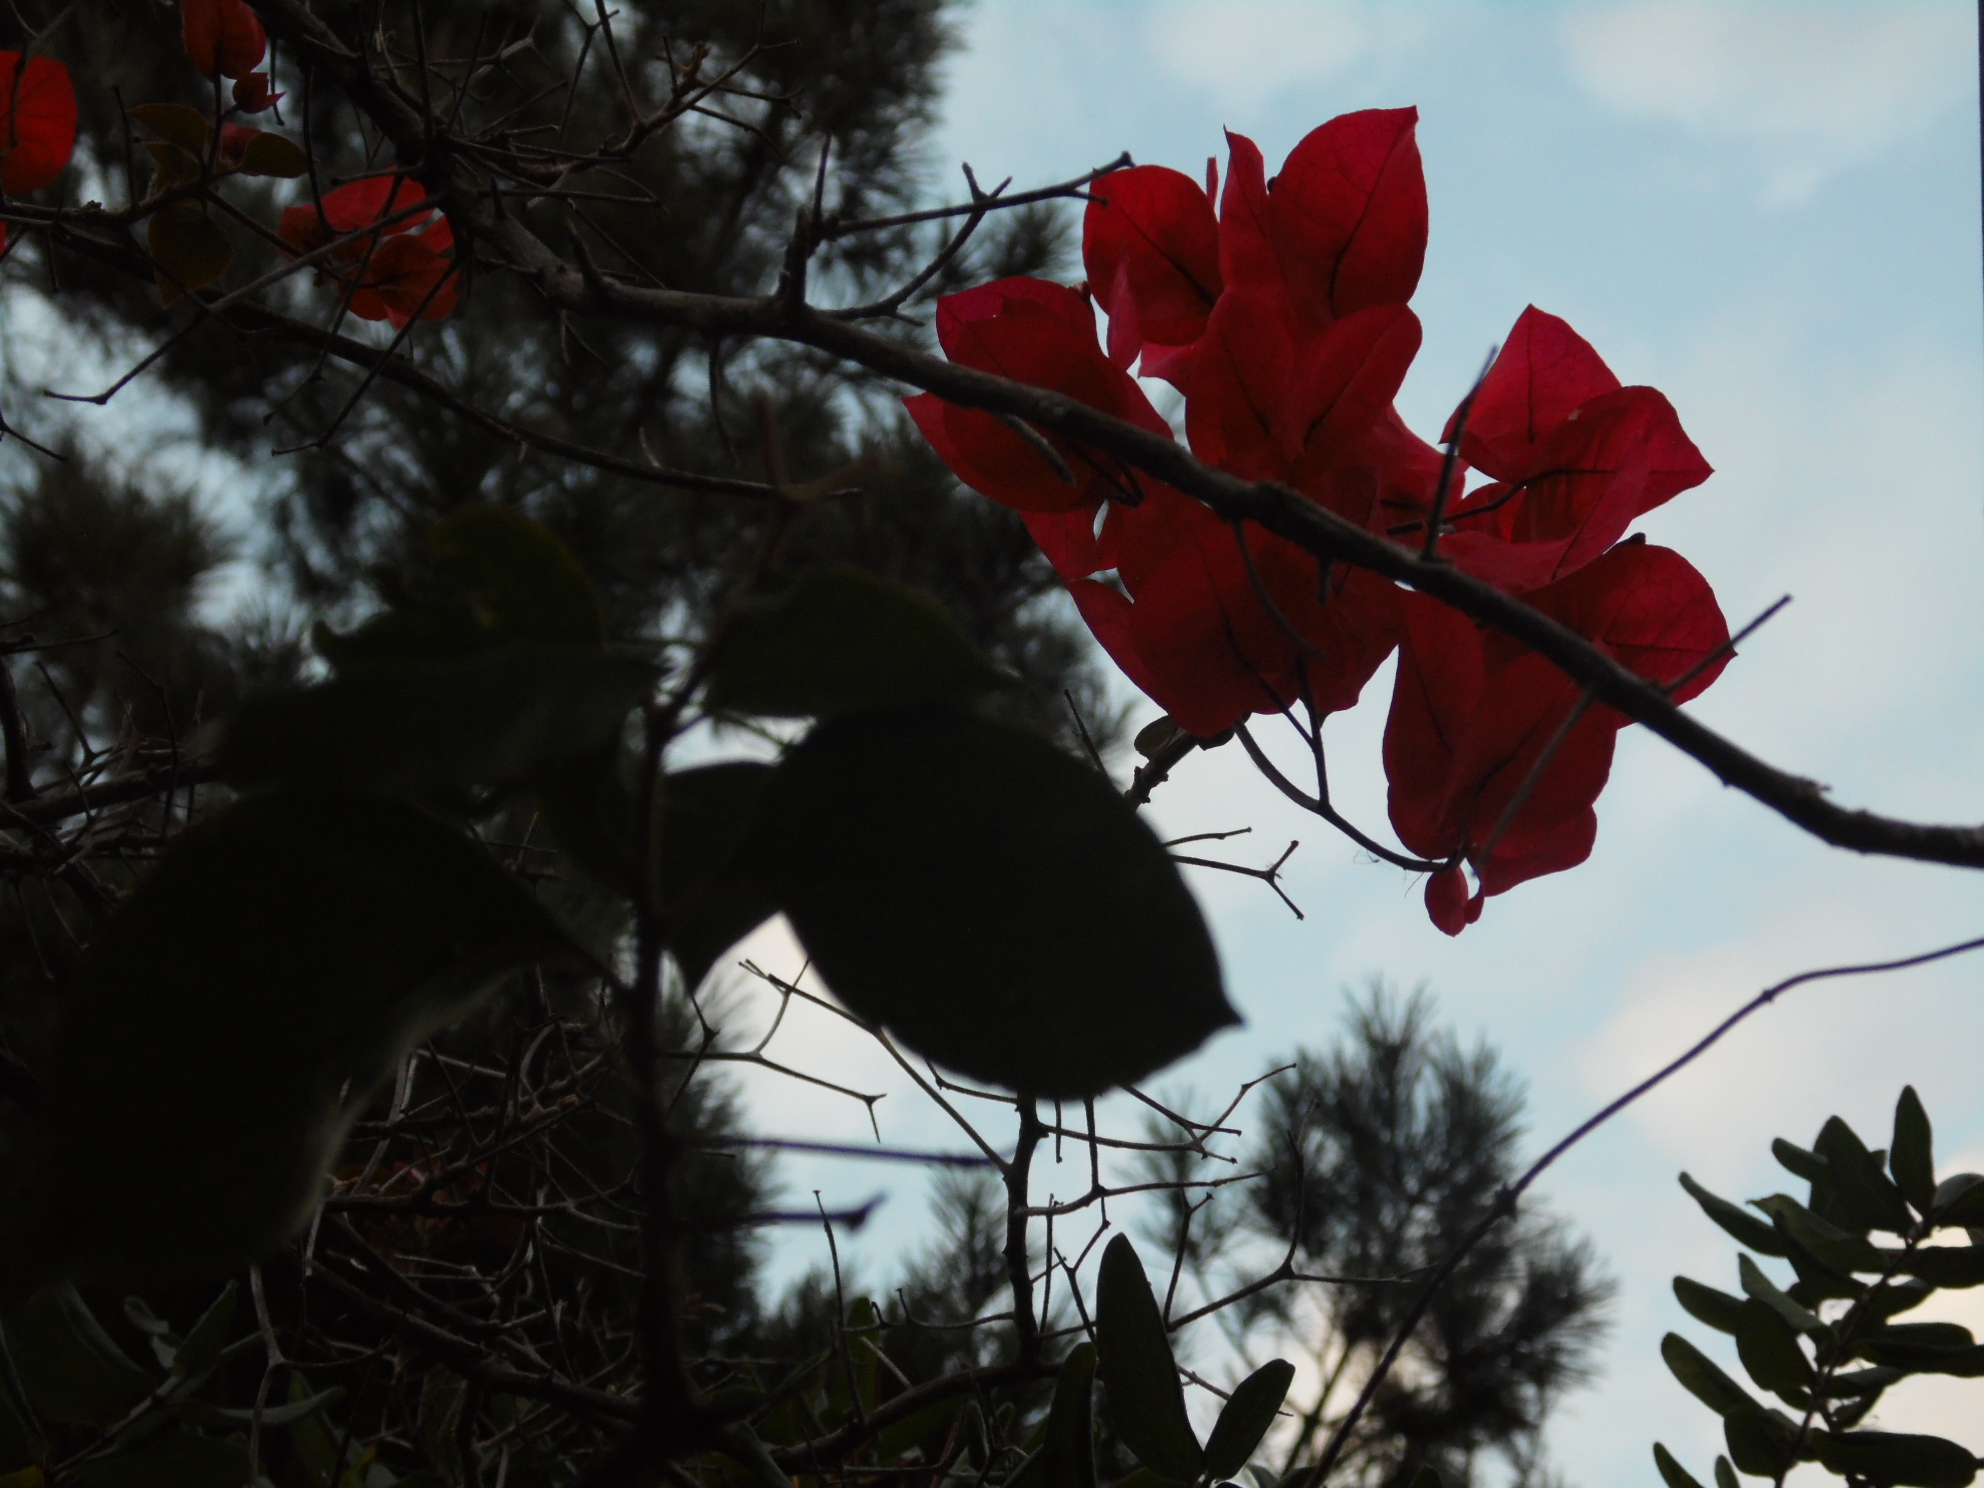
flores, red, flora, leaf, sky, plant, branch, flower, spring, tree, flowering plant, petal, autumn, blossom, twig, plant stem, computer wallpaper, rose family